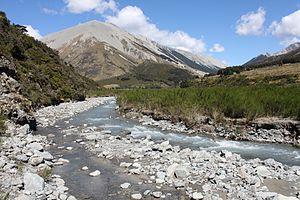
La rivière Cass est un cours d’eau alpin de la région de Canterbury dans l’Île du Sud de la Nouvelle-Zélande.